Second St. Joseph County Courthouse

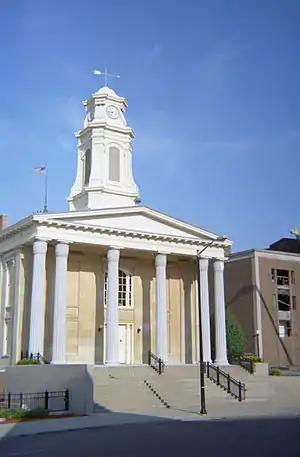
Old Courthouse, June 2006

Old Courthouse, also known as the Second St. Joseph County Courthouse, is a historic courthouse located at South Bend, St. Joseph County, Indiana. It was designed by architect John M. Van Osdel (1811-1891) and built in 1853. It is a two-story, Greek Revival style stone building. The building measures 61 feet wide and 93 feet deep. It features a projecting front portico supported by Doric order columns and a front gable roof topped by a cupola. It was moved to its present site in 1896. Following construction of the Third St. Joseph County Courthouse, the building housed the local G.A.R. chapter and historical museum. The building now houses office of the Traffic and Misdemeanor Court and Small Claims Court.